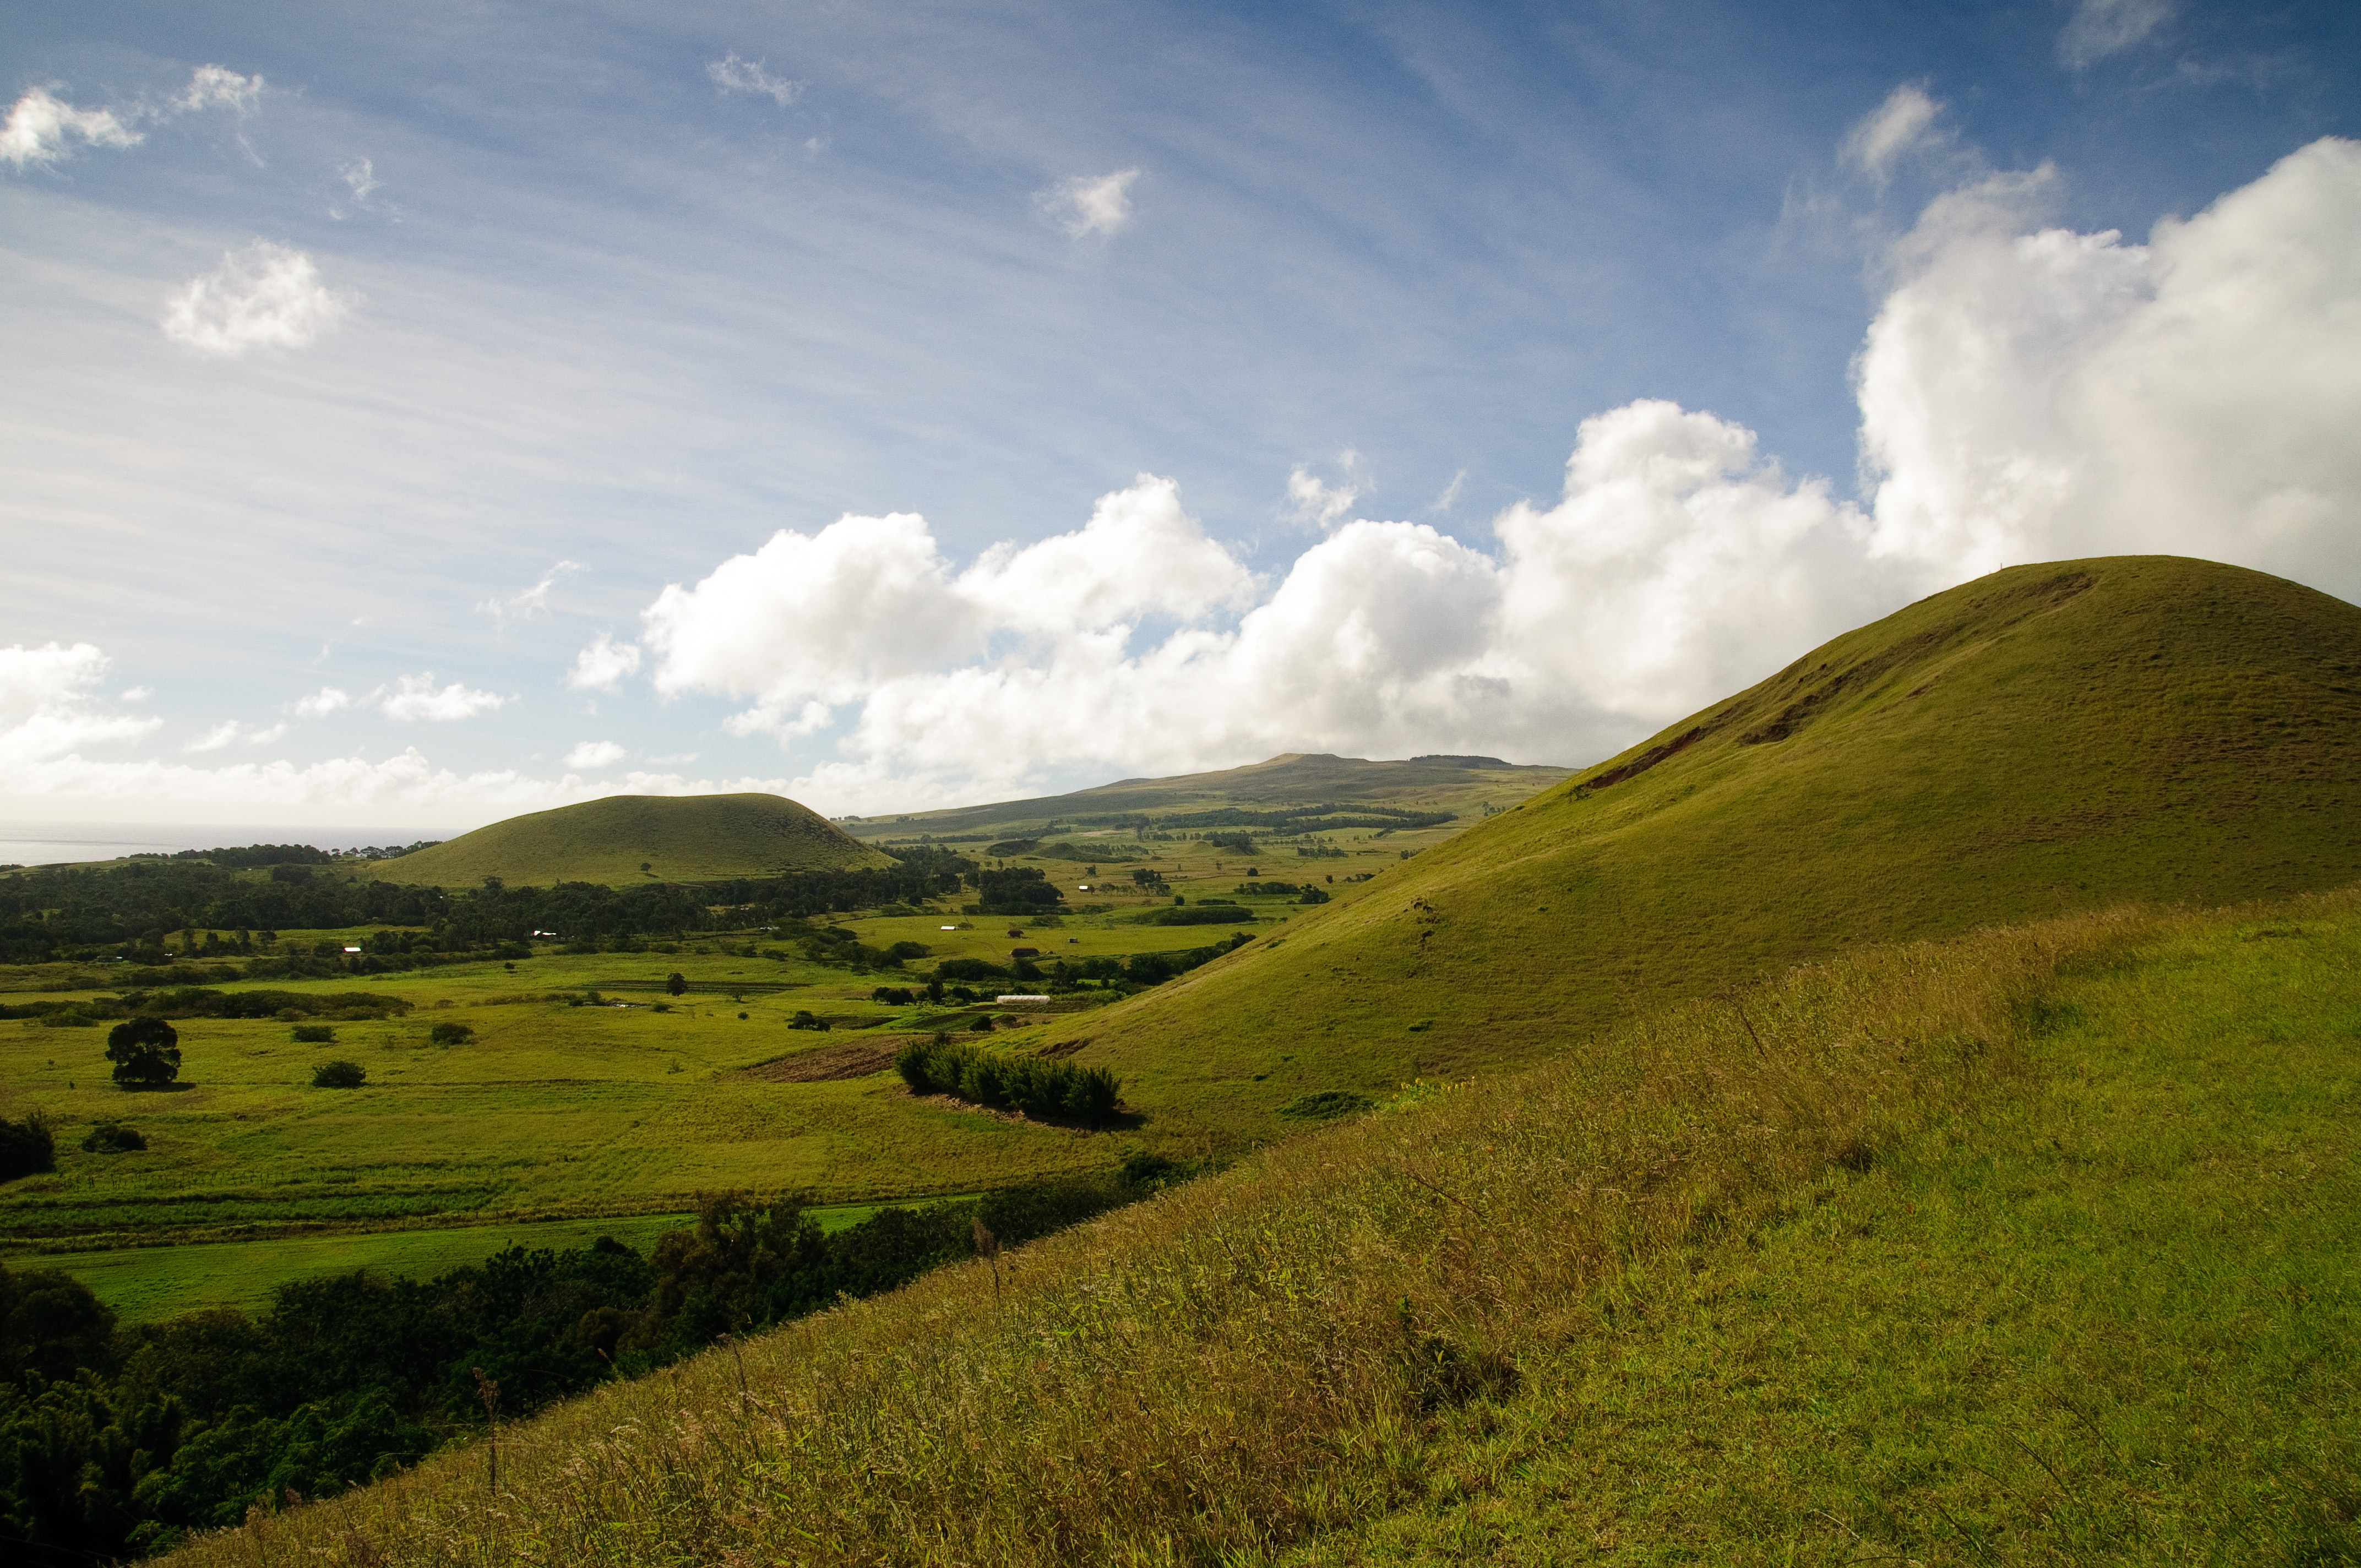
landscape, tree, nature, grass, horizon, mountain, cloud, sky, field, meadow, prairie, sunlight, morning, hill, valley, mountain range, pasture, nikon, agriculture, highland, ridge, plain, chile, grassland, plateau, fell, habitat, loch, ecosystem, d300, easterisland, rapanui, isoladipasqua, rural area, landform, geographical feature, mountainous landforms